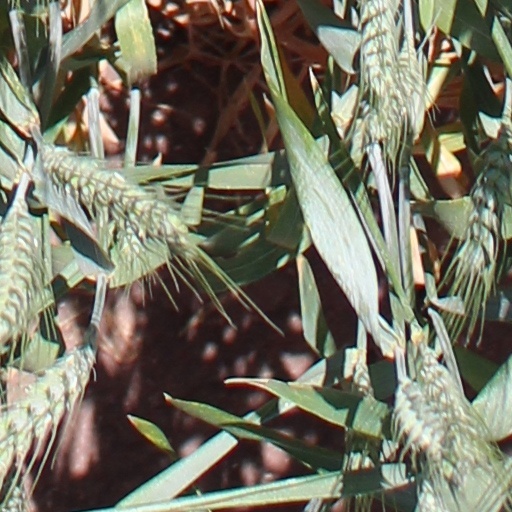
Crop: wheat